The Town Hall (New York City)

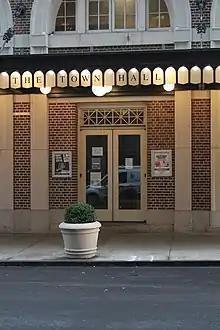
Entrance to the Town Hall

While the Town Hall was initially intended as a speaking hall, it quickly became known for musical performances and recitals, leading one "New York Times" writer to call it an "accidental concert hall". McKim, Mead & White had written in 1921 that the venue could be adapted to "concerts, moving picture exhibitions, and similar entertainment". Throughout its history, the Town Hall has hosted performances by hundreds of musicians and composers.